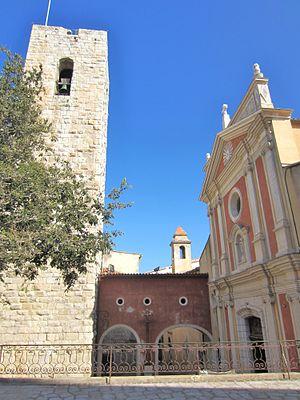
Antibes est une commune française de l'aire urbaine de Nice située dans le département des Alpes-Maritimes en région Provence-Alpes-Côte d'Azur. Ses habitants sont appelés les Antibois et Antiboises. Antibes est, en 2017, la troisième ville la plus peuplée du département, après Nice et Cannes.
La liste qui suit présente les édifices du département des Alpes-Maritimes protégés au titre des monuments historiques et répertoriés dans la base Mérimée du ministère français de la Culture, à l'exception de ceux des communes de Nice et Grasse présentés respectivement dans la liste des monuments historiques de Nice et dans la liste des monuments historiques de Grasse. Les édifices de la commune de Cannes sont également présentés dans la liste des monuments historiques de Cannes.